Culture of the United Kingdom

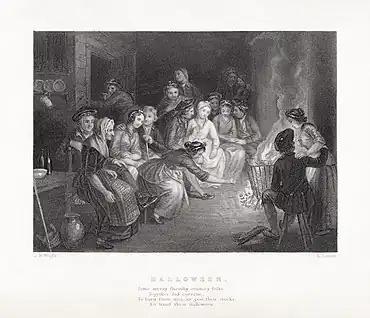
Robert Burns' "Halloween" (1785)

The architecture of the United Kingdom includes many features that precede the creation of the United Kingdom in 1707, from as early as Skara Brae and Stonehenge to the Giant's Ring, Avebury and Roman ruins. In most towns and villages the parish church is an indication of the age of the settlement. Many castles remain from the medieval period, such as Windsor Castle (longest-occupied castle in Europe), Stirling Castle (one of the largest and most important in Scotland), Bodiam Castle (a moated castle), and Warwick Castle. Over the two centuries following the Norman conquest of England of 1066, and the building of the Tower of London, castles such as Caernarfon Castle in Wales and Carrickfergus Castle in Ireland were built.